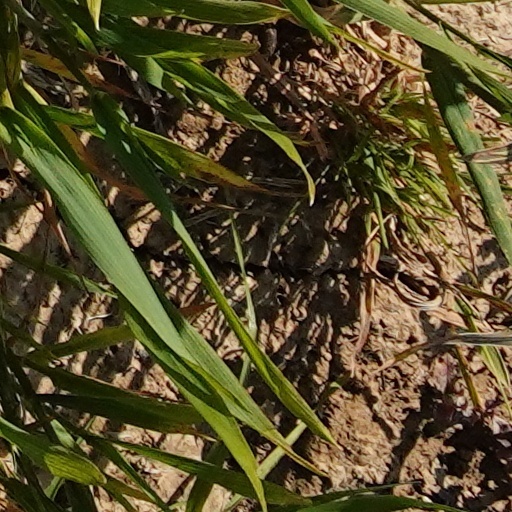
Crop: wheat